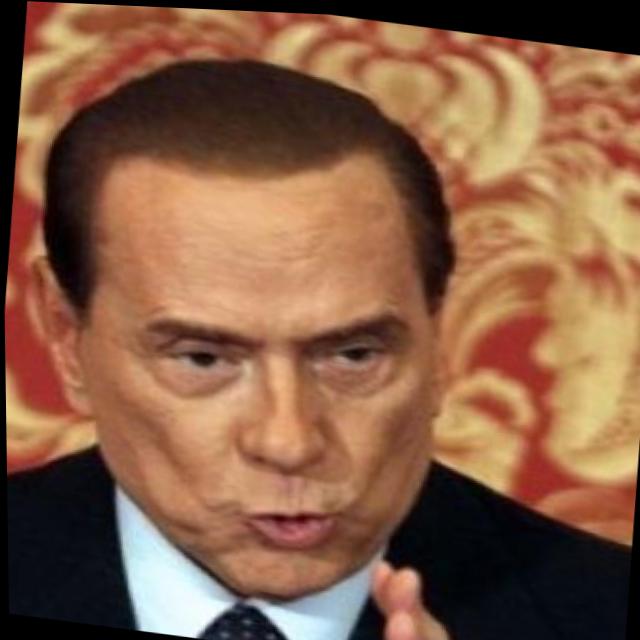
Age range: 45-64